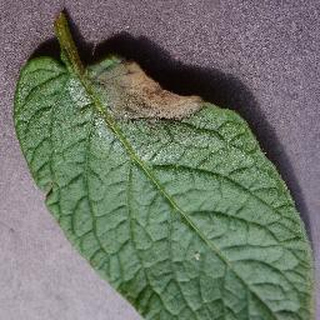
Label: potato_late_blight